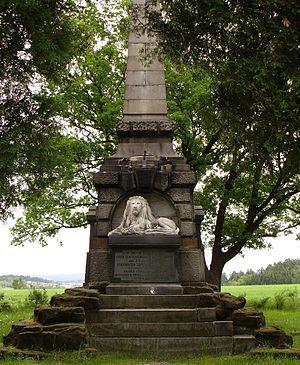
Vysokov est une commune du district de Náchod, dans la région de Hradec Králové, en Tchéquie. Sa population s'élevait à 503 habitants en 2017.